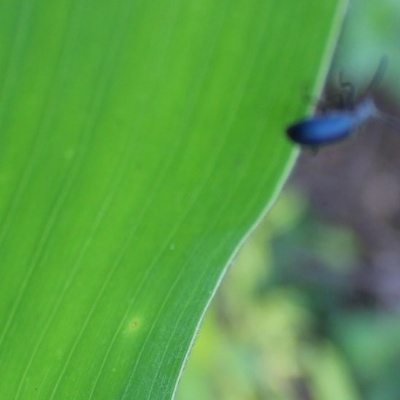
Crop: Maize
Condition: leaf beetle